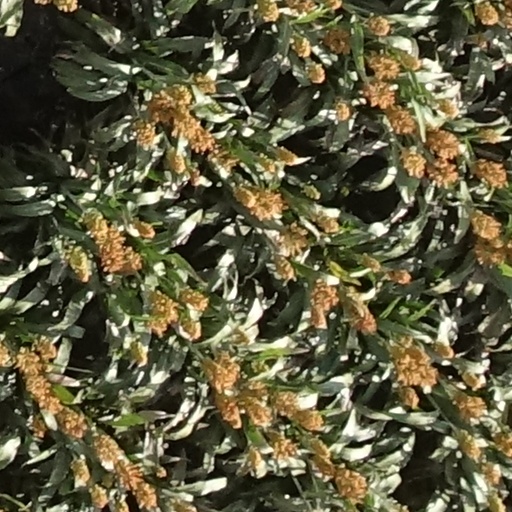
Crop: sorghum